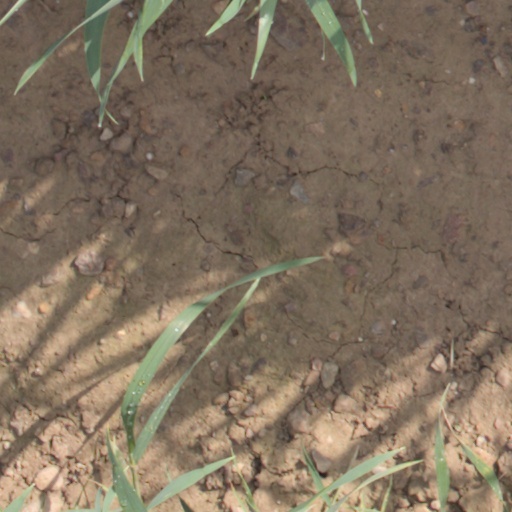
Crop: wheat